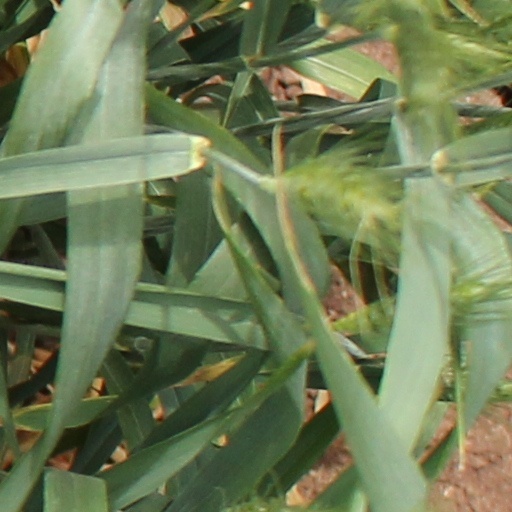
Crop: wheat